Thespiae

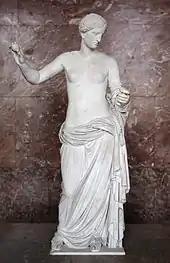
The Venus of Arles, modeled after the "Aphrodite of Thespiae" by Praxiteles [Louve Museum: Ma 439 (MR 365)

According to Pausanias, the deity most worshipped at Thespiae was Eros. Sculptors honored Eros in their art. Praxiteles created "Eros of Thespiae" out of Parian marble and later, Lysippos crafted an Eros out of bronze. Praxiteles' statue attracted the attention of the Romans. It was carried off to Rome by Caligula, restored to Thespiae by Claudius, and again claimed by Roman emperor Nero.